Lynx spider

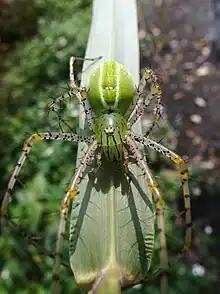
A "Peucetia" female, showing the eye pattern and the "flat-faced" appearance typical of the Oxyopidae. In this species the leg bristles are only moderately developed.

Except when defending egg purses, many tend to flee rapidly when approached by predators or large creatures such as humans. They tend not to be very aggressive towards other members of their own species, and sometimes meet casually in small groups. Possibly as an extreme example, at least one member of the genus "Tapinillus" is remarkable as being one of the few social spiders, living in colonies with communal feeding, cooperative brood care, and generational overlap. "Peucetia viridans" is unusual among spiders in that females defending their egg purses will spray or "spit" venom at intruders, including humans.